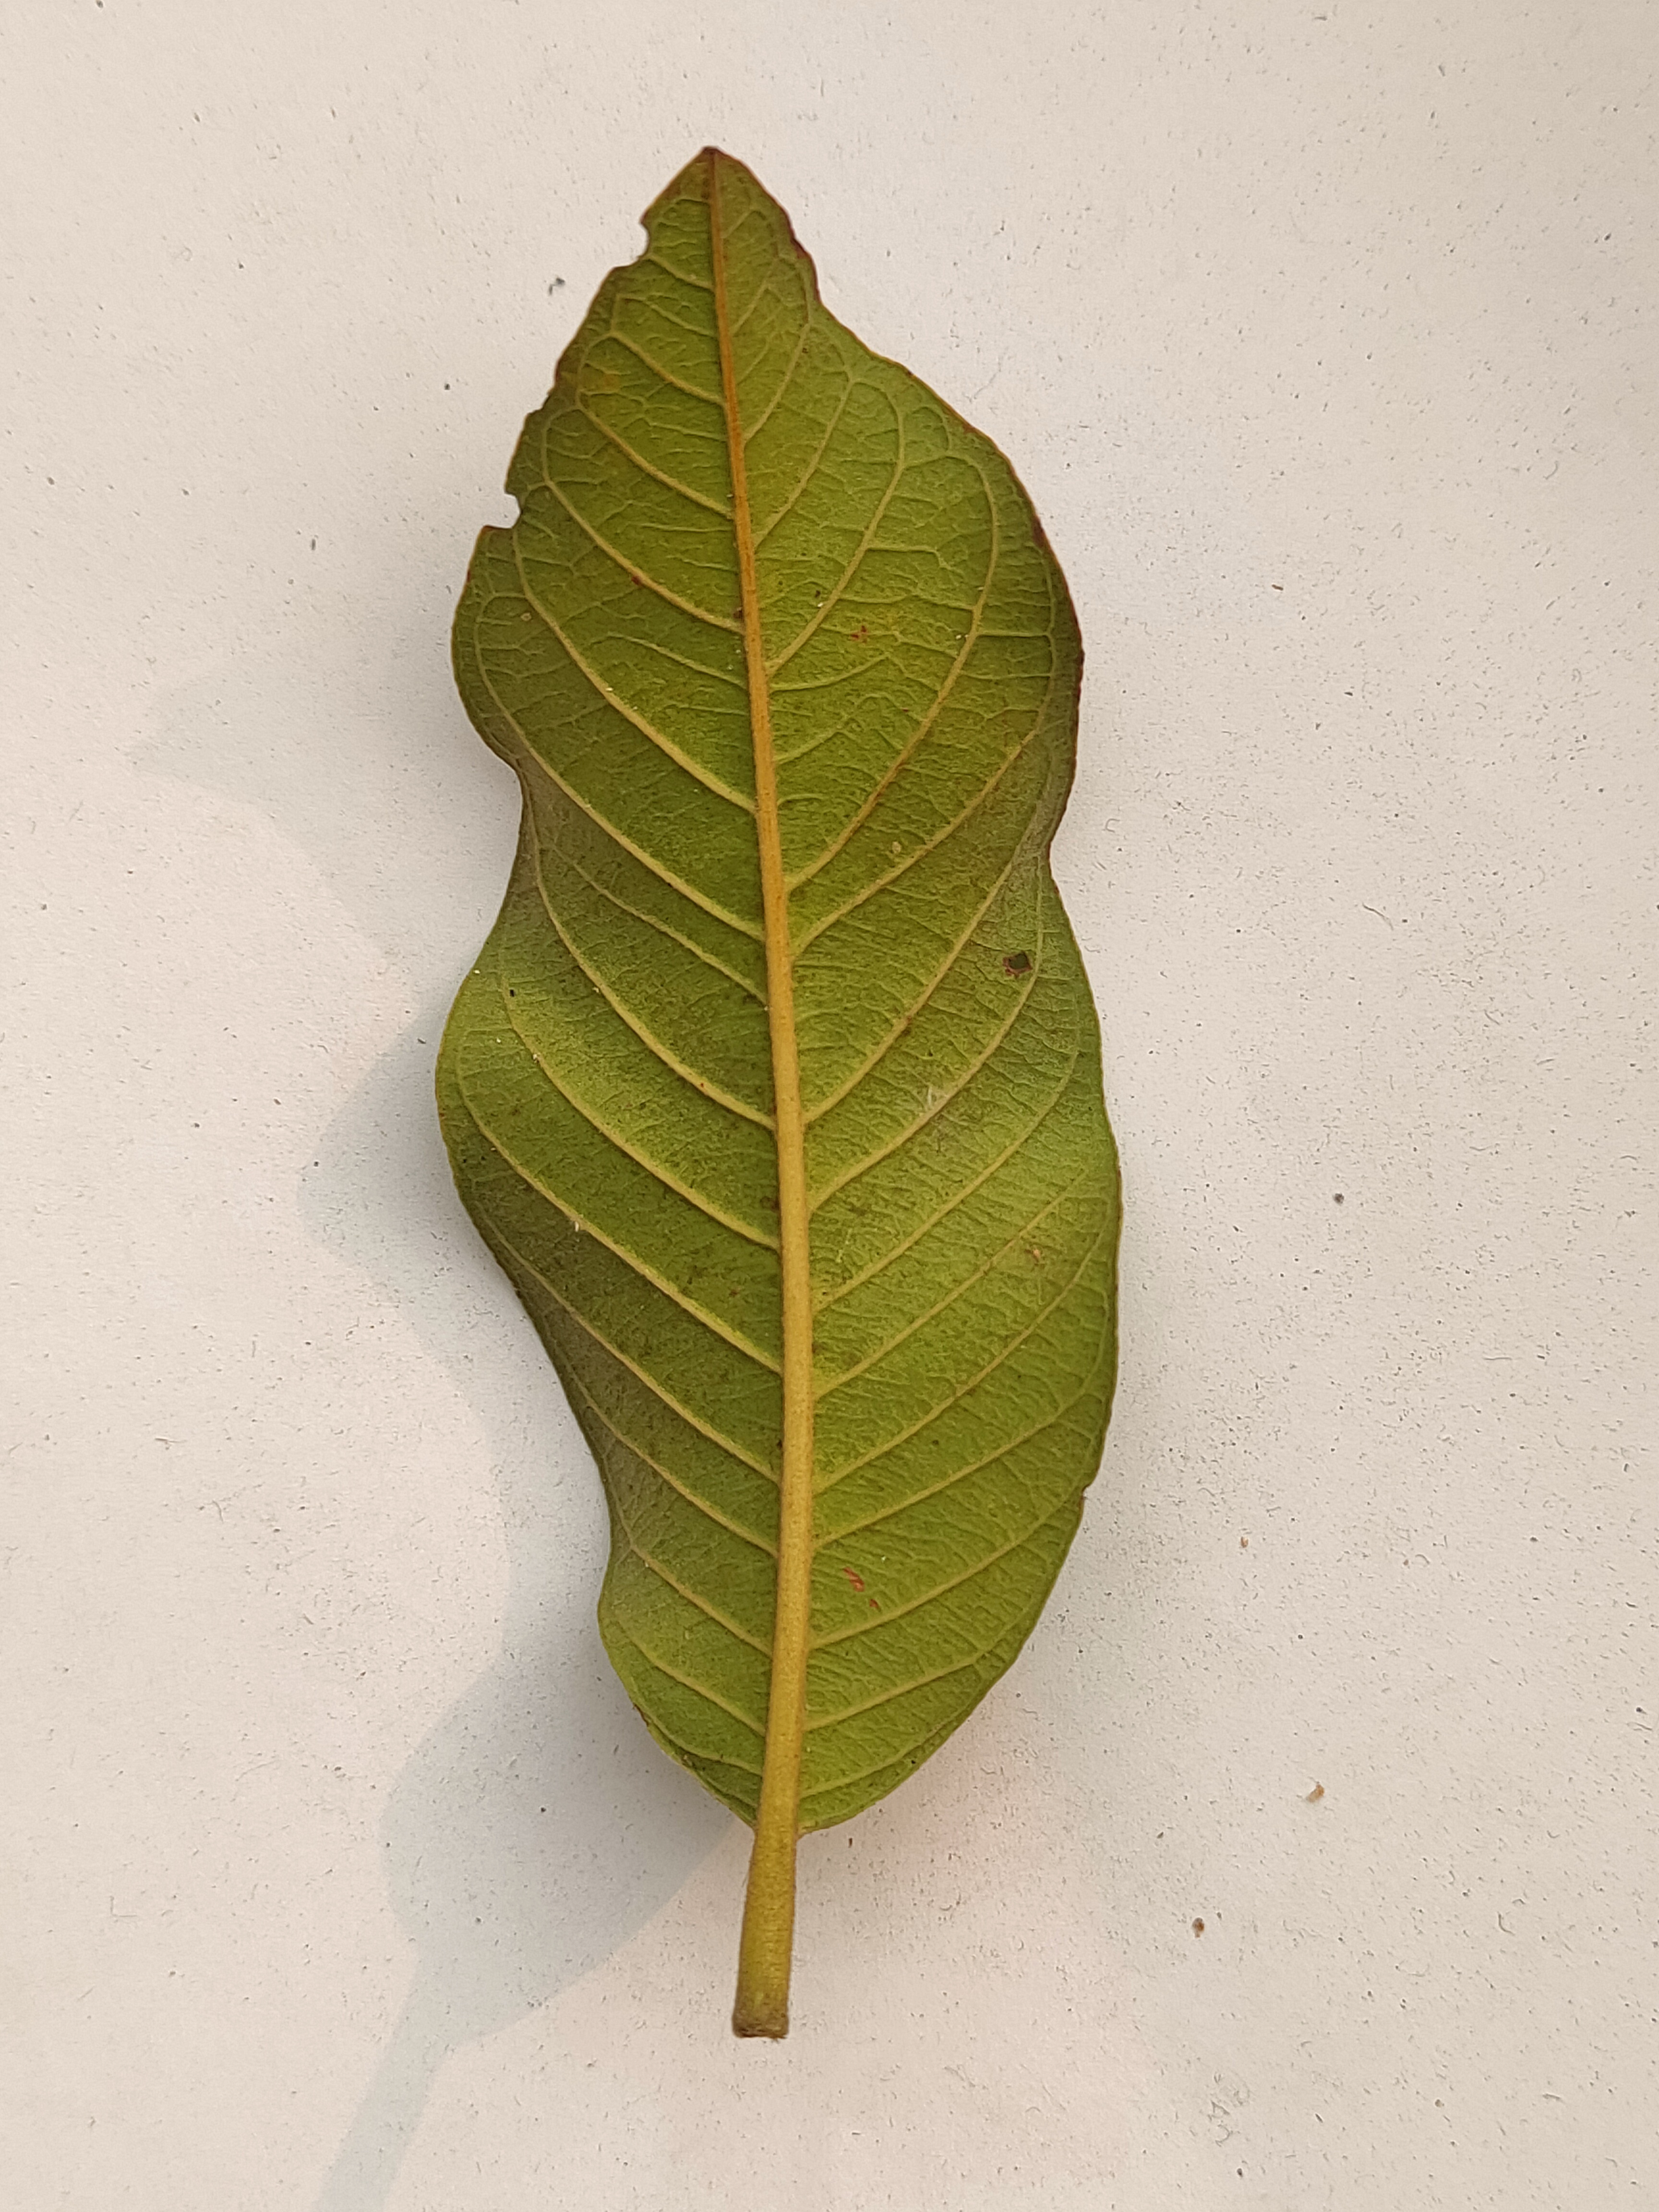
Leaf variety: Guava